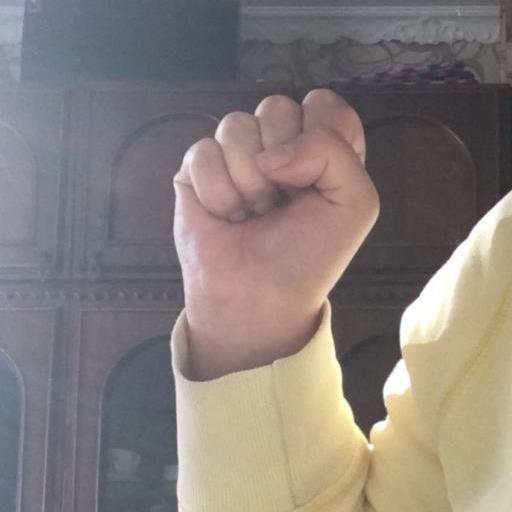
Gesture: fist